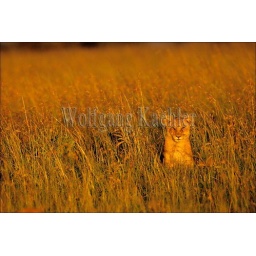
Kenya, masai mara, lions, lion cub in grass